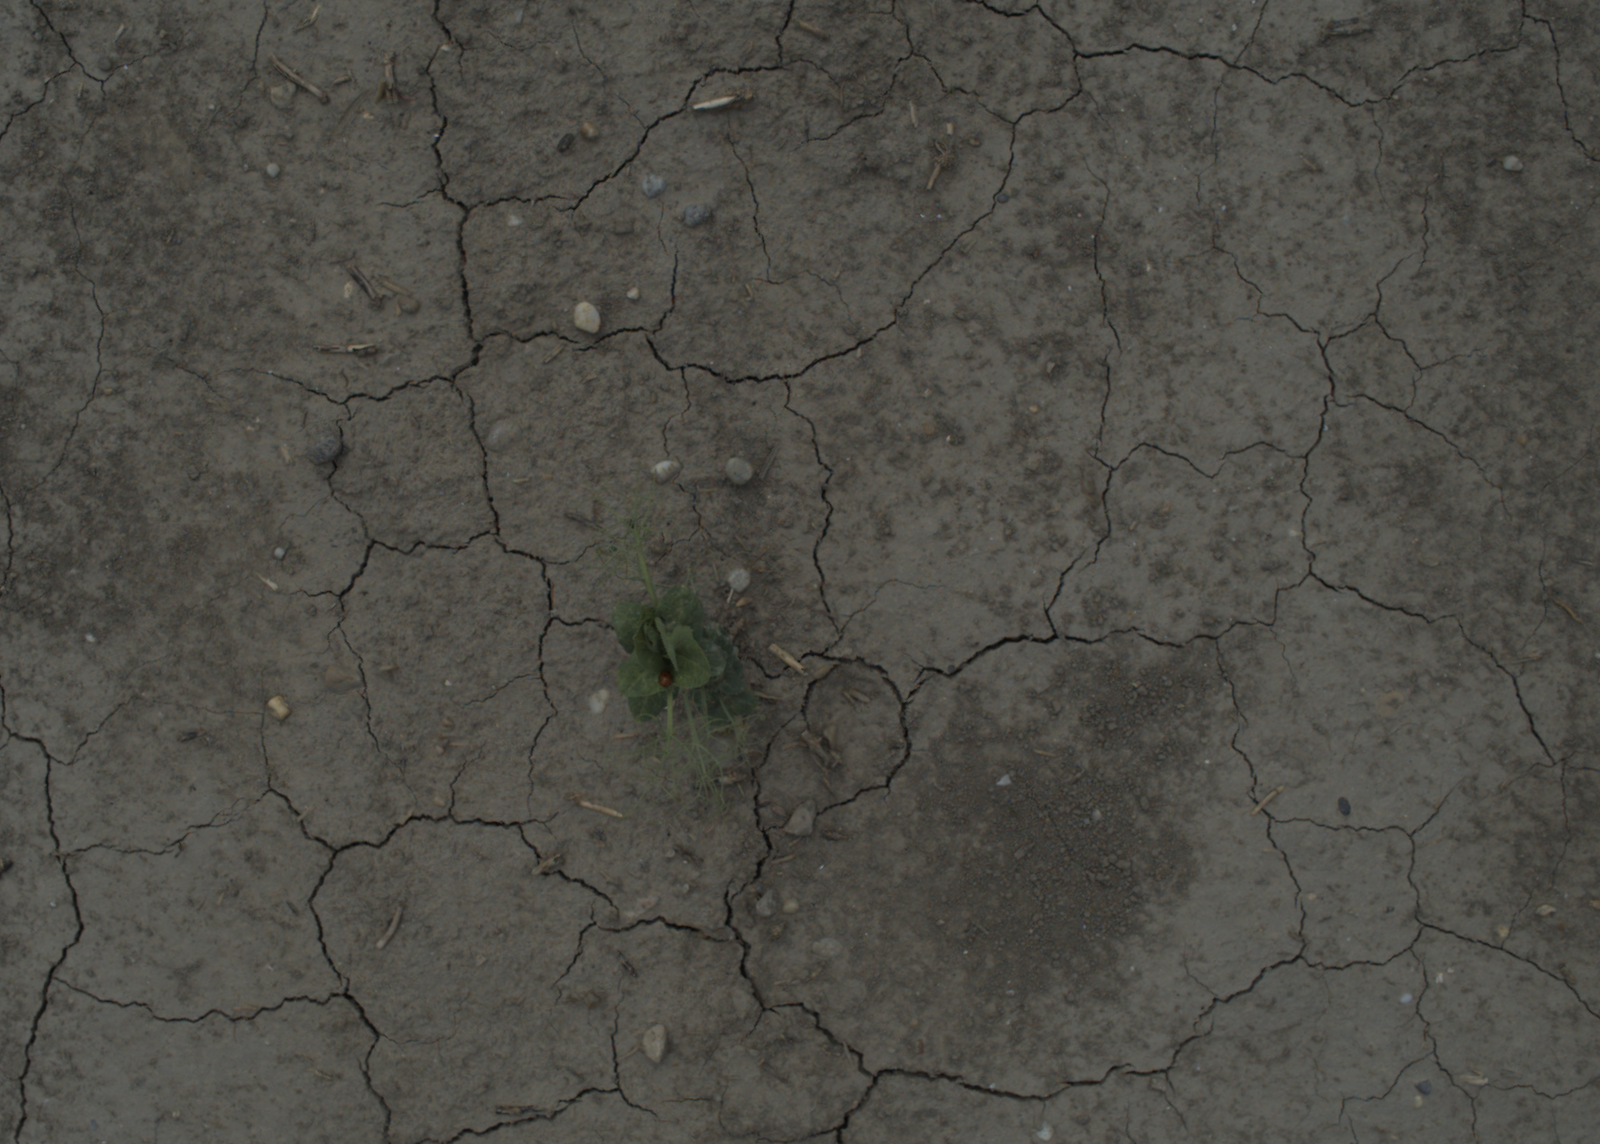
Capture date: 21.07.2021 12:52:36
Weather: mixed
Wind: medium
Seeding date: 08.06.2021
Plant canopy height (mm): 962